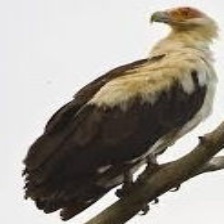
Species: PALM NUT VULTURE
Scientific name: GYPOHIERAX ANGOLENSIS
ImageNet parent category: vulture